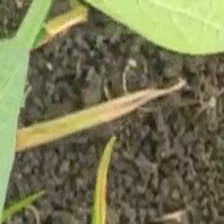
Weed species: Lavhala_(Cyperus_Rotundus)